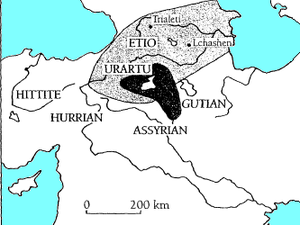
L’Histoire de la Géorgie, pays situé aux confins de l'Europe et de l'Asie, dans le Caucase, s’étend sur plusieurs millénaires et son territoire est l’un des foyers de civilisation agricole et lettrée, avec la Mésopotamie et l'Égypte. Avant cela, durant la préhistoire, les premiers hominidés connus hors de l’Afrique s’y sont établis il y a plus de 1,5 million d’années. Dès l’Antiquité, la Géorgie fut pendant très longtemps disputée entre les puissances qui l’entouraient, de l’Empire hellénistique à la Russie moderne, en passant par les royaumes perses, l’Empire romain, les Arabes, les Mongols et les Turcs. Chacun de ces facteurs influença l’identité géorgienne sans parvenir à l’effacer.
L'histoire de l'Arménie se déploie sur plusieurs millénaires, depuis la Préhistoire. Les Arméniens, après s'y être fixés, développèrent une civilisation originale bien que située au carrefour de grands empires – perse, séleucide, parthe, romain, sassanide, byzantin, arabe, turc seldjoukide, mongol, turc ottoman, séfévide, russe – qui vont se disputer son territoire. Face aux invasions, les Arméniens ont toujours fait preuve dans leur histoire d'une volonté farouche de conserver leur identité nationale. Les Arméniens ont puisé dans une version nationale du christianisme enracinée dans leur langue la force de surmonter les pires épreuves, surtout au début du XXᵉ siècle avec le génocide arménien. La culture arménienne se perpétue en République d'Arménie mais aussi un peu partout dans le monde dans la diaspora arménienne.